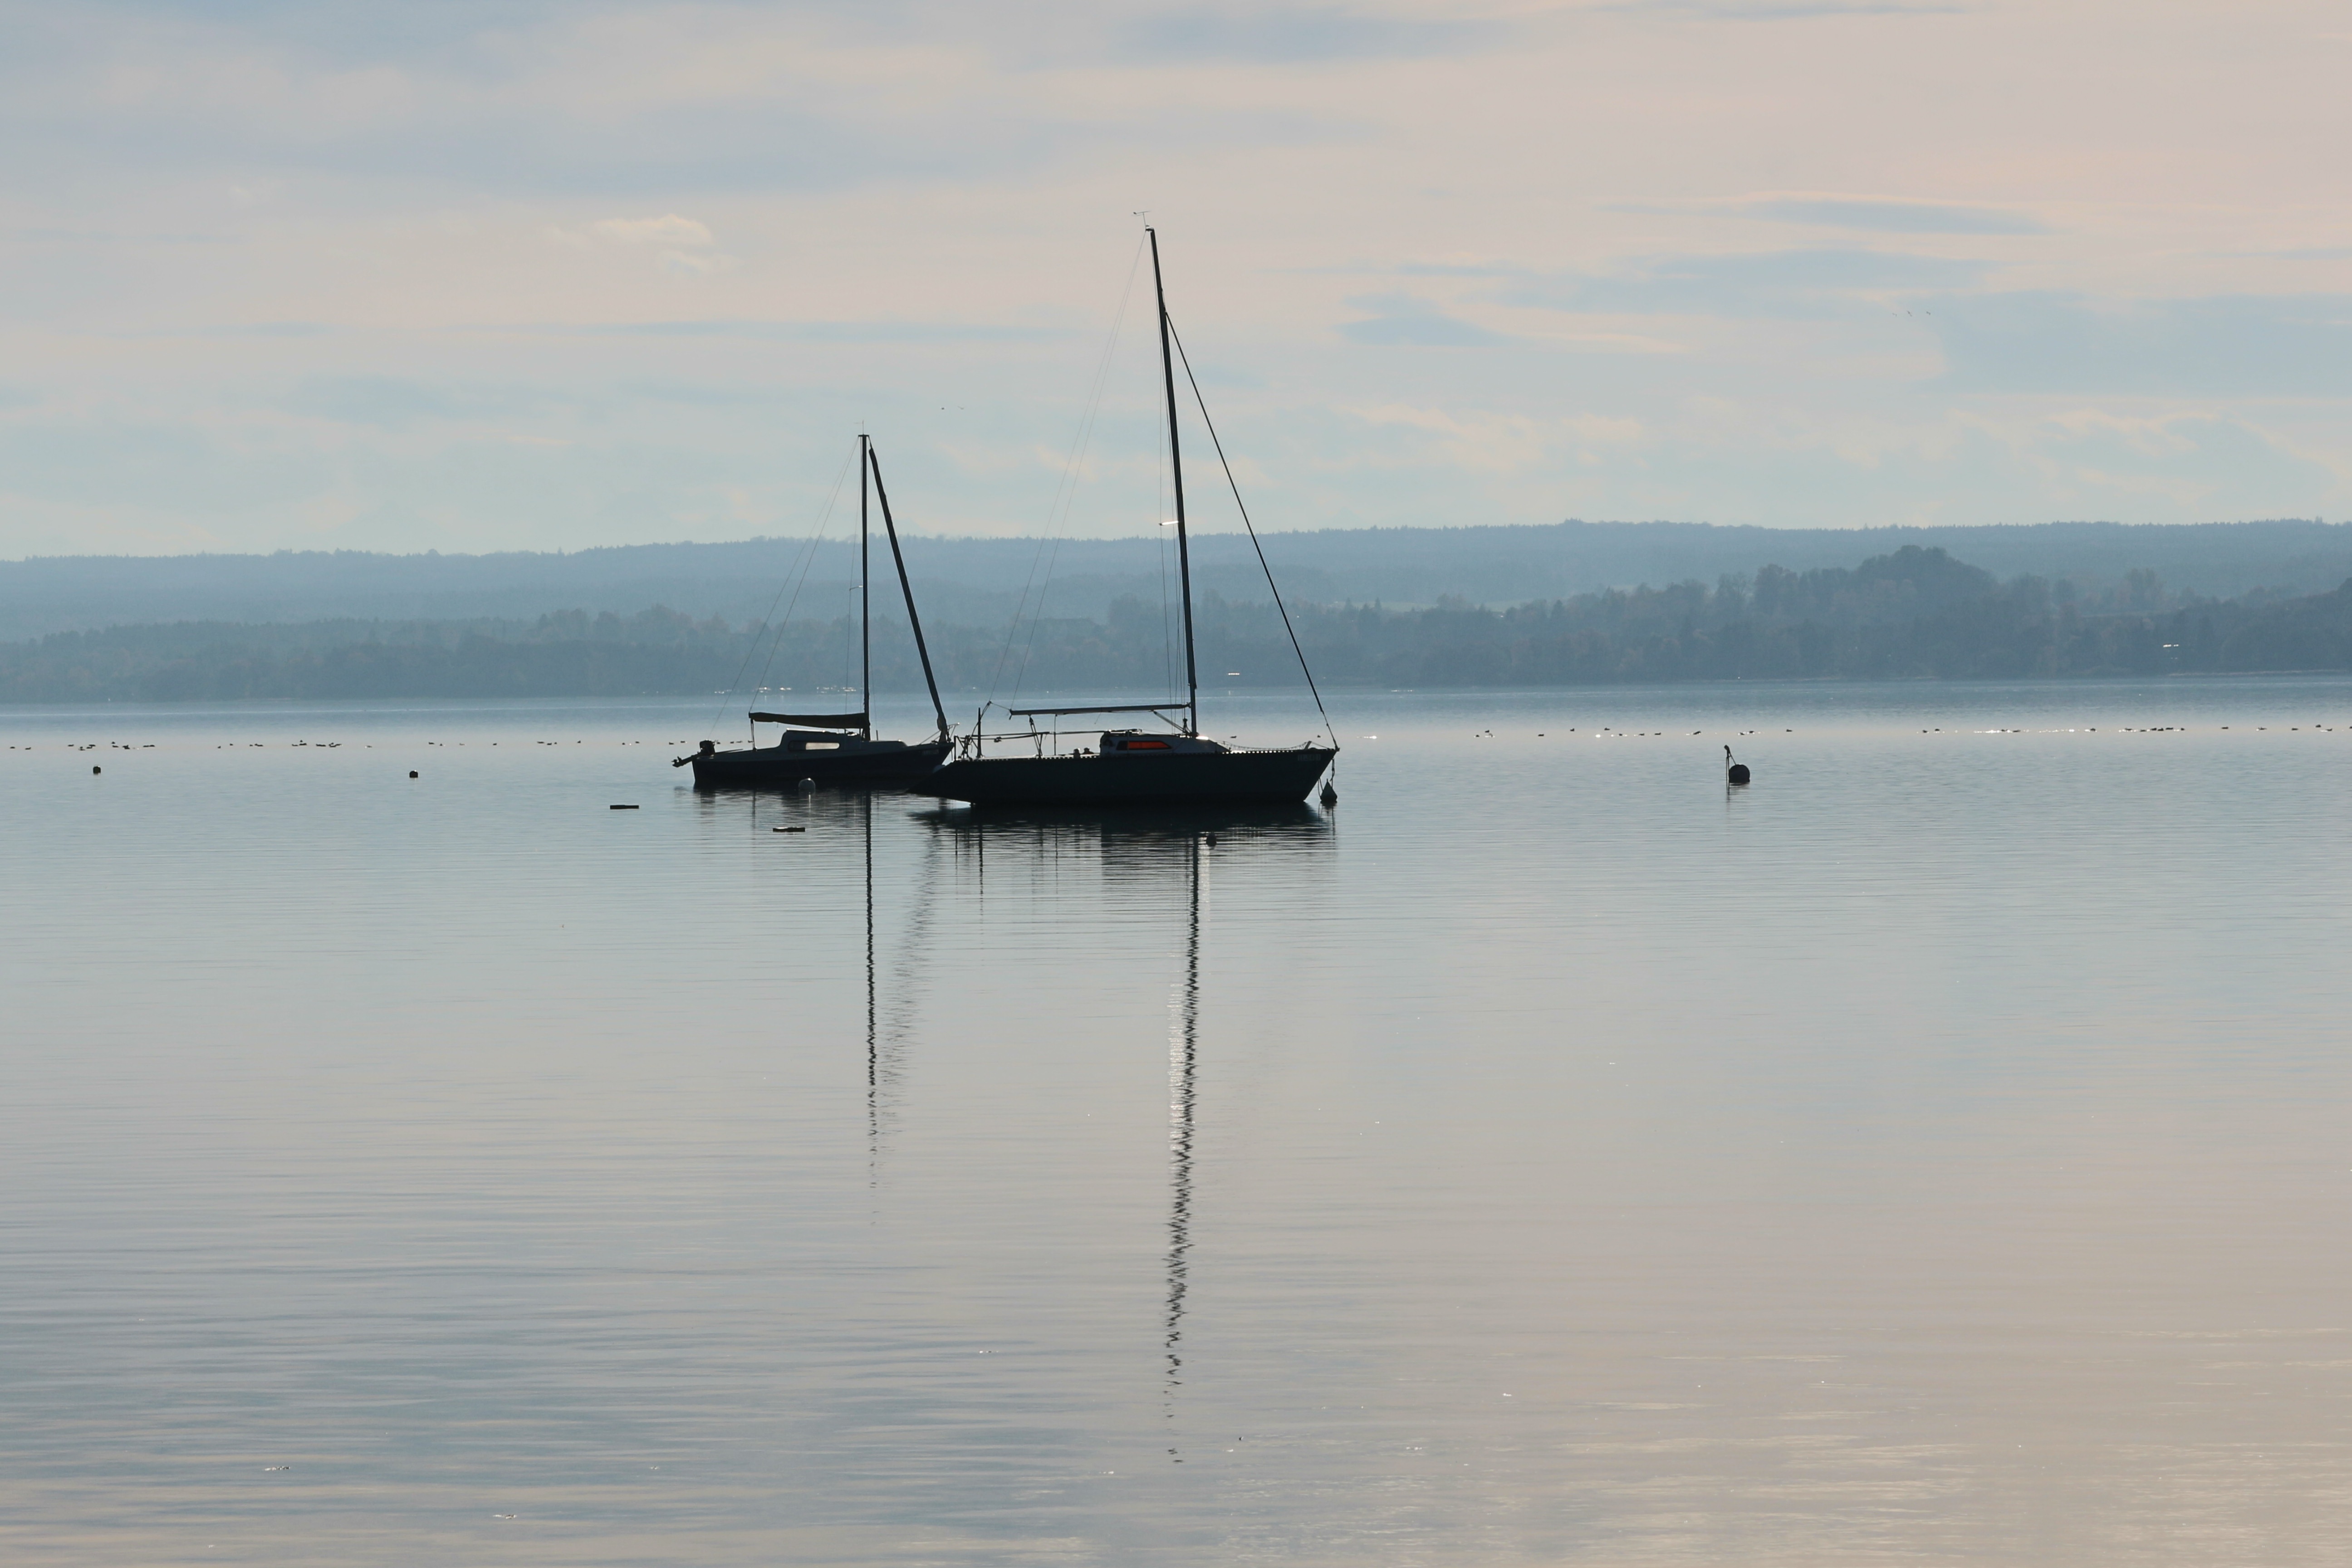
sea, coast, water, nature, ocean, boat, shore, lake, boot, reflection, vehicle, mast, bay, sailboat, sail, bavaria, watercraft, mood, sailing boat, mirroring, upper bavaria, boat cruise, ammersee, ammersee bayern